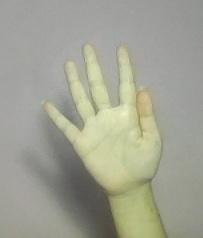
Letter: sheen